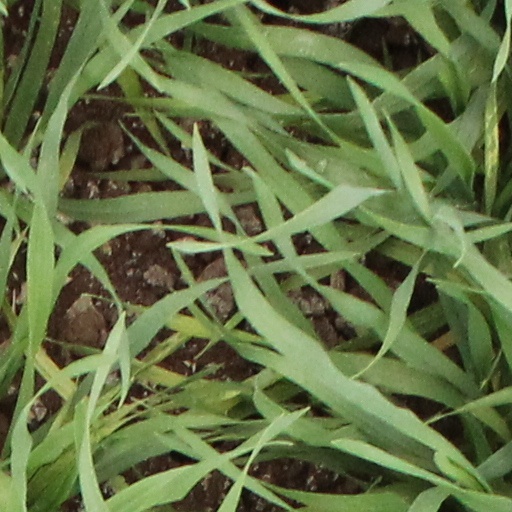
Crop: wheat